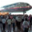
Label: airplane